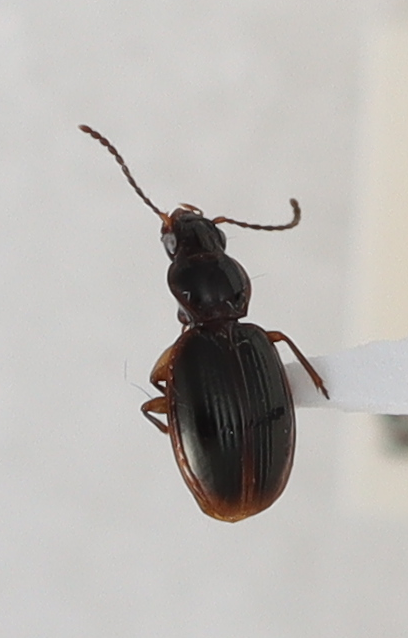
Scientific name: Mecyclothorax konanus
Plot: 14
Trap: E
Collected: 20210713